Transport in the United Kingdom

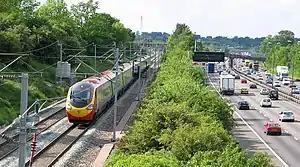

Transport in the United Kingdom is facilitated by road, rail, air and water networks. Some aspects of transport are a devolved matter, with each of the countries of the United Kingdom having separate systems under separate governments.